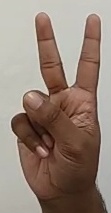
ASL sign: 2